David Hasselhoff

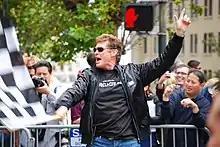
Hasselhoff waving the checkered flag at the 2008 Gumball 3000

In February 2008, towards the end of the "Knight Rider 2008", he reprised his career-making role as Michael Knight as he walked on to introduce himself to his on-screen son, Mike Traceur. On November 12, 2008, he became the first celebrity downloadable character for the PlayStation Network's video game "Pain".